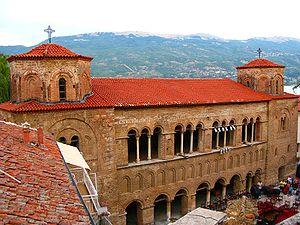
Le Patrimoine naturel et culturel de la région d’Ohrid est un bien du patrimoine mondial de l'humanité de l'Unesco, le seul site de la République de Macédoine du Nord à avoir reçu cette distinction.
L'histoire de la Macédoine du Nord, petit État du sud des Balkans, commence, au sens strict, lors de son indépendance vis-à-vis de la République fédérative socialiste de Yougoslavie en 1991. Dans un sens plus large, l'histoire de la « Macédoine », dont traite le présent article, concerne un ensemble géographique et historique bien plus vaste, habité par de nombreux peuples au cours du temps. Le territoire ainsi désigné a maintes fois changé de forme et fut inclus dans divers États successifs. La république actuelle n'occupe que le tiers du royaume antique. Elle regroupe la majorité des Slaves macédoniens, parlant une langue slave, également présente en Bulgarie du sud-ouest et en Grèce du nord, et linguistiquement proche du bulgare. La République de Macédoine du Nord abrite aussi des minorités albanaises, valaques et tsiganes.
La culture de la Macédoine du Nord, pays d'Europe du Sud-Est, désigne d'abord les pratiques culturelles observables de ses habitants.
L'archevêché d'Ohrid du premier Justinien et de toute la Bulgarie, est le nom de l'église orthodoxe autocéphale bulgare subordonnée au patriarcat de Constantinople à Byzance en 1018, dans les terres bulgares.
L'Église orthodoxe macédonienne - Archevêché d'Ohrid ou Église orthodoxe macédonienne est la principale Église orthodoxe en Macédoine du Nord. Elle regroupe les chrétiens nord-macédoniens sous l'autorité de l'archevêque d'Ohrid et exerce sa juridiction dans le pays et parmi la diaspora macédonienne.